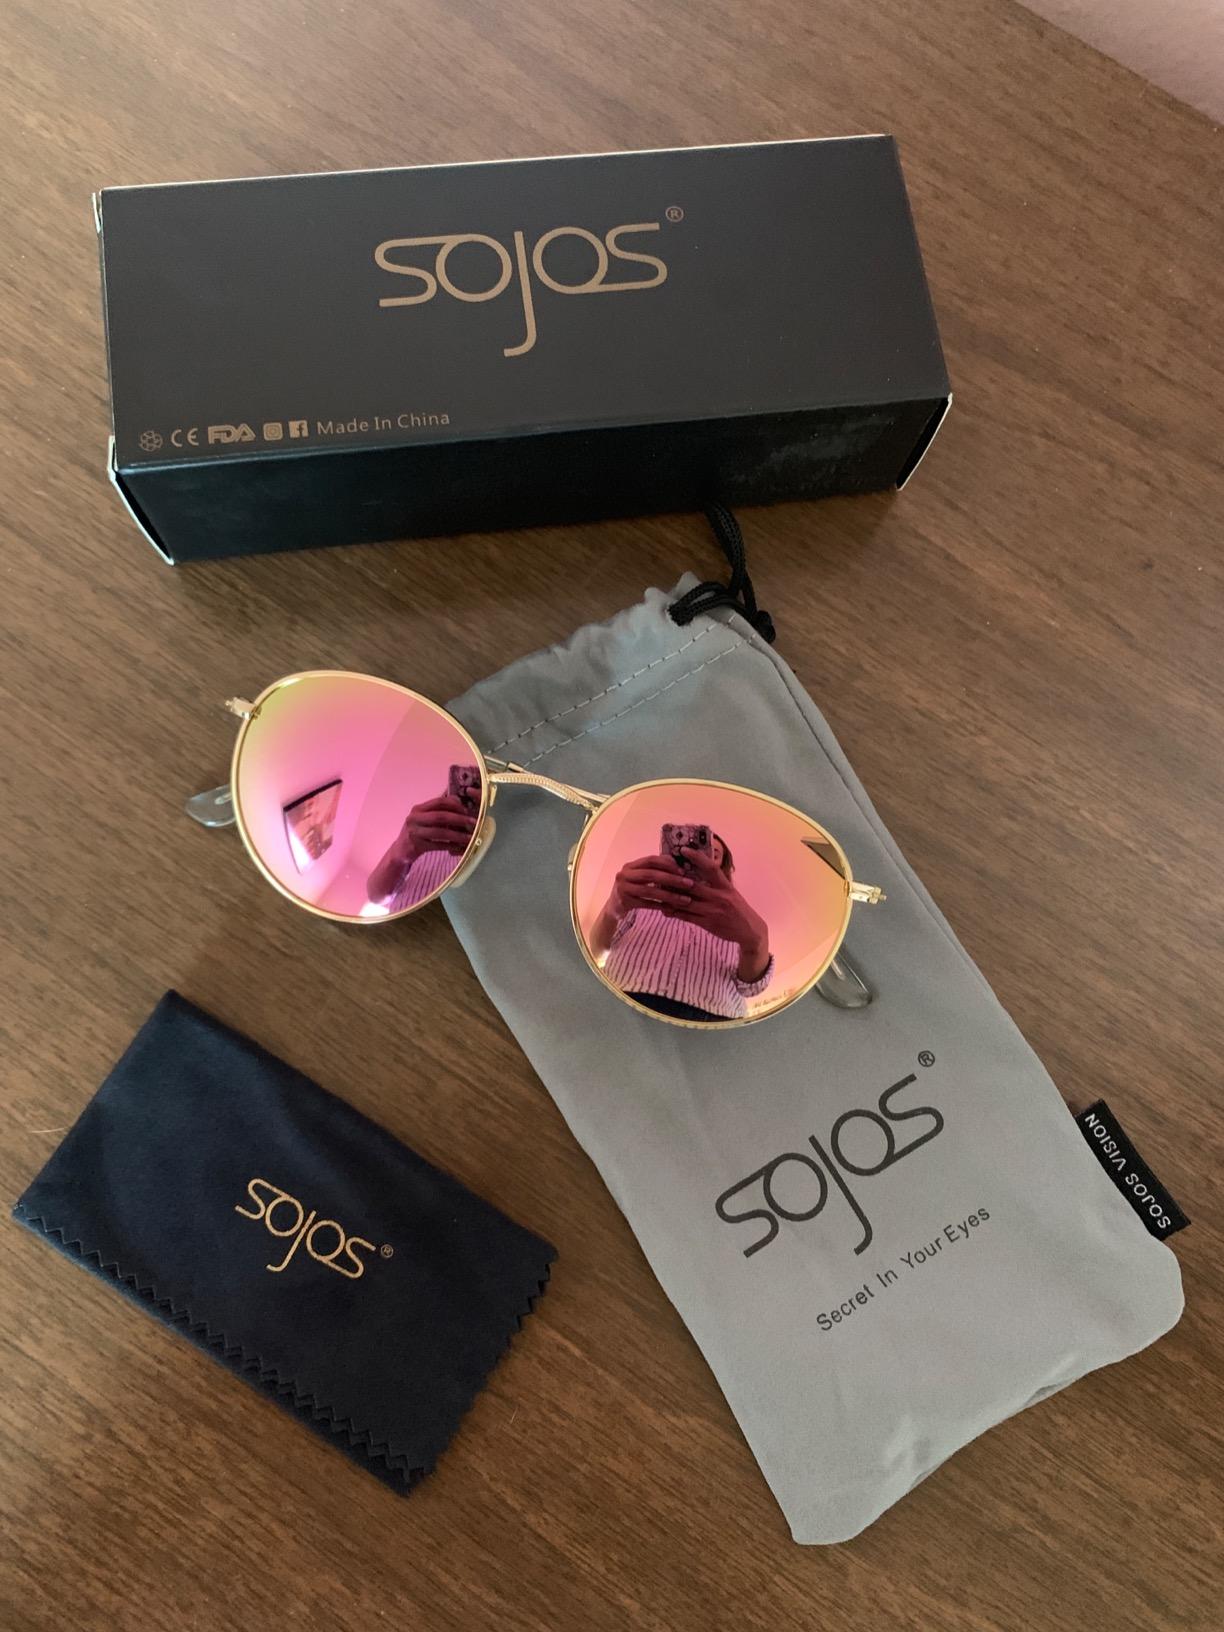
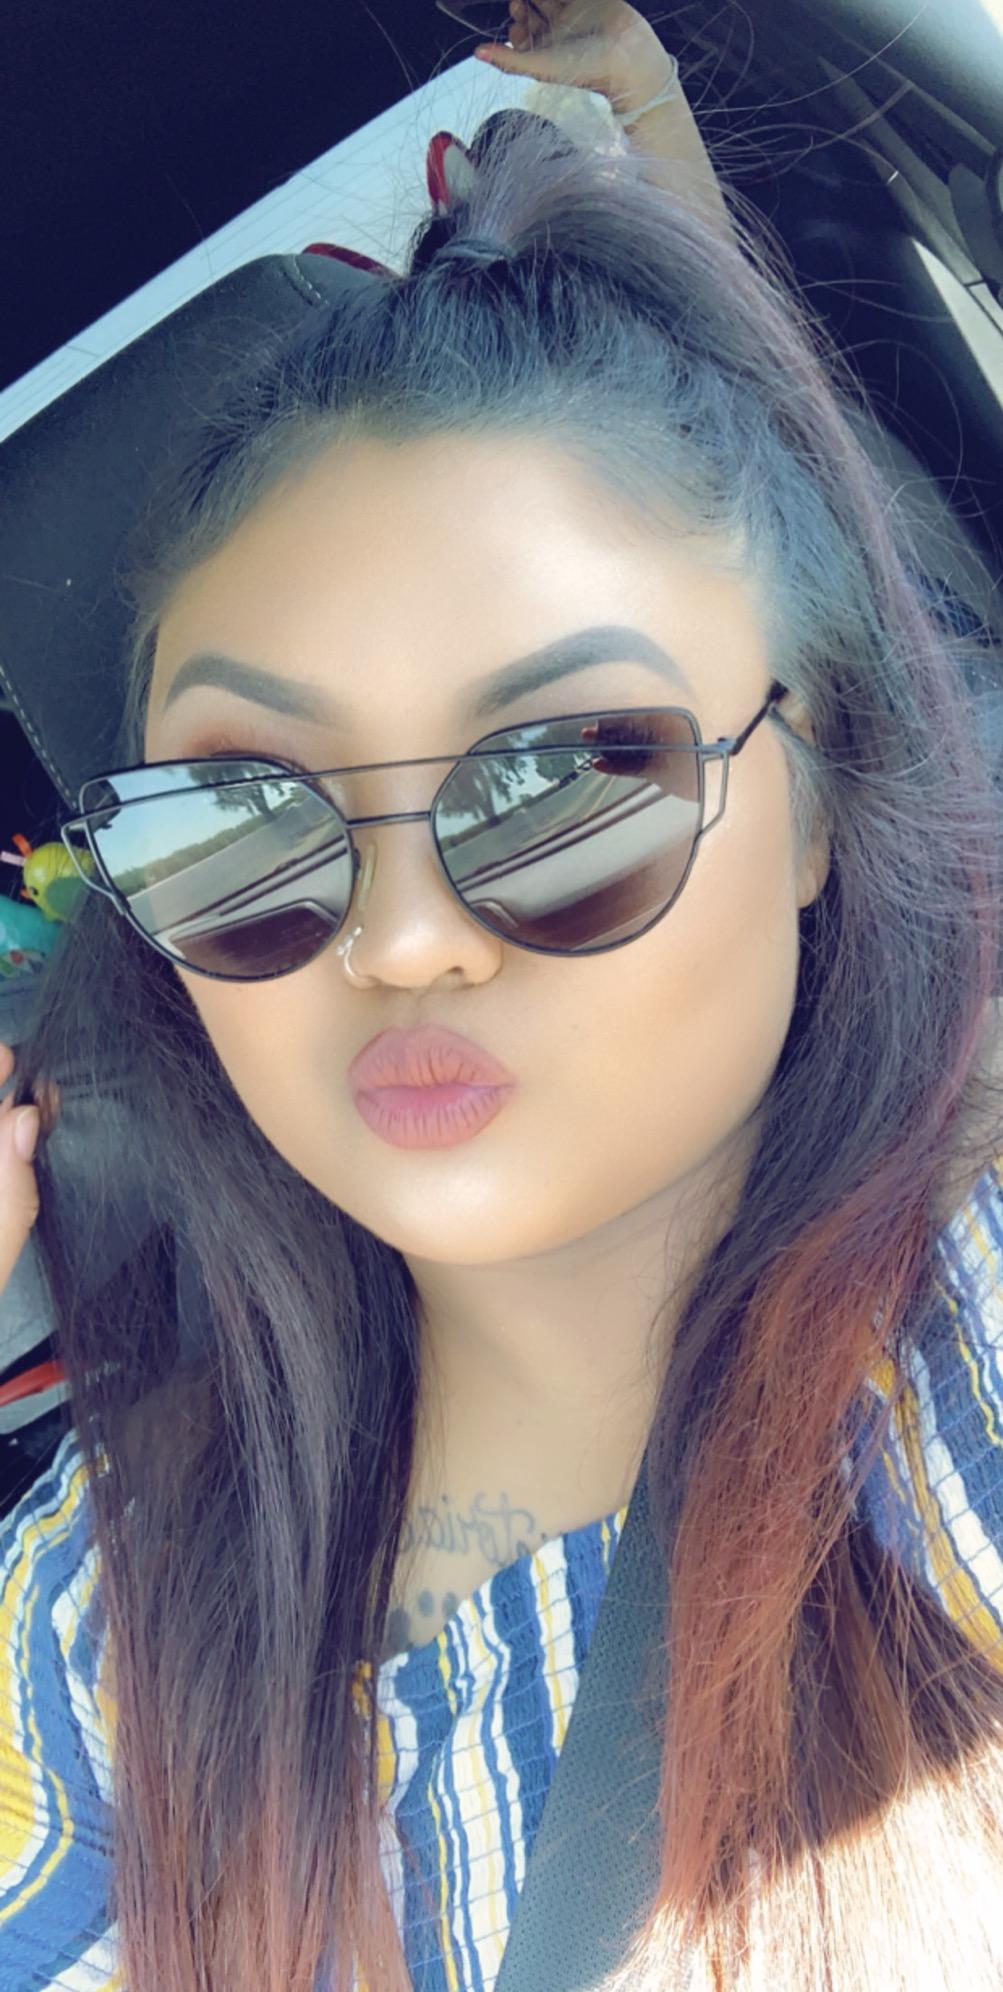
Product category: accessories_sunglasses
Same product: no